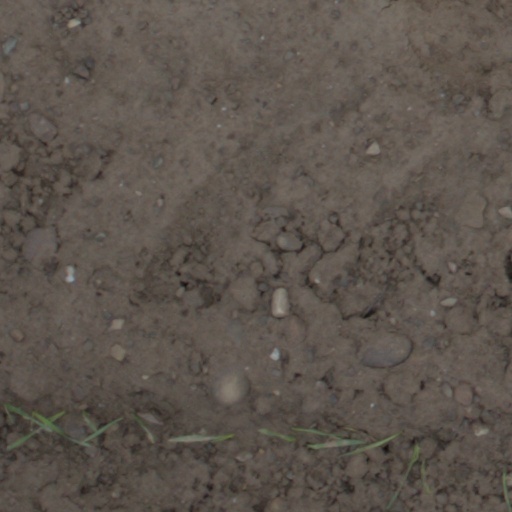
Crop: wheat